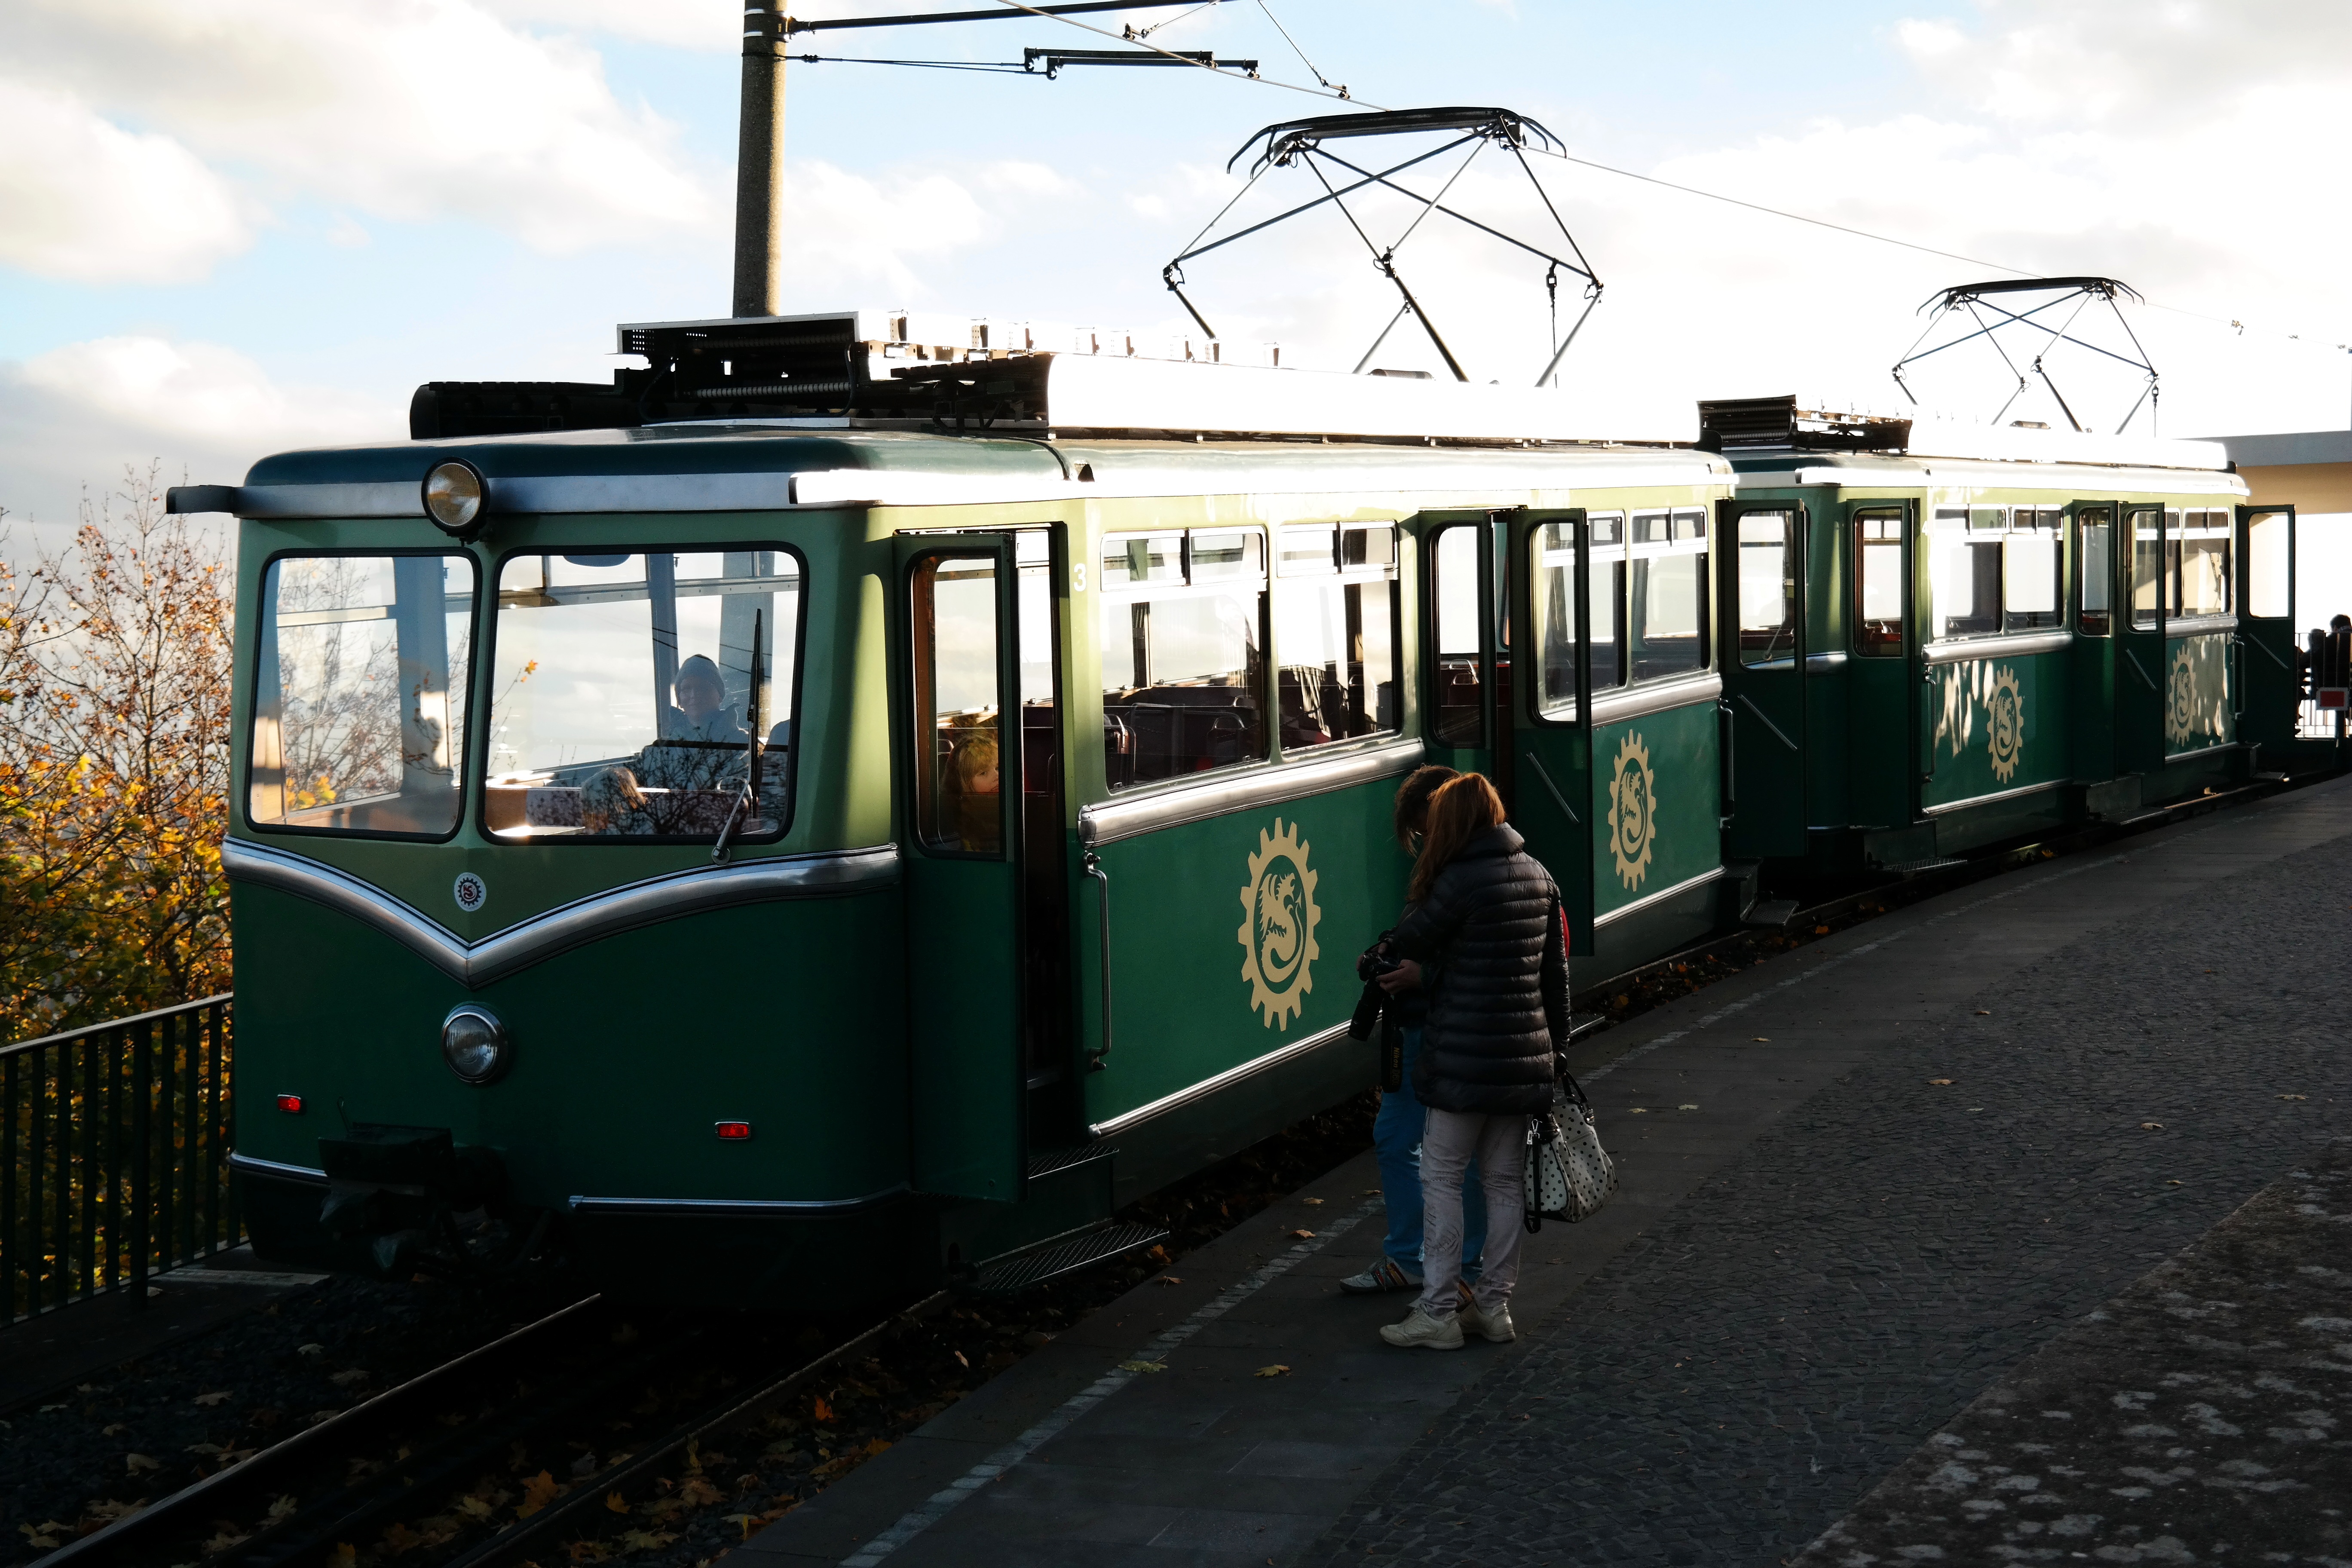
railway, traffic, train, tram, transport, vehicle, train station, platform, electricity, tourism, cable car, public transport, locomotive, passenger, siebengebirge, rail transport, rail traffic, passenger transport, catenary, rack railway, mountain railway, land vehicle, dragon rock, rolling stock, metropolitan area, railroad car, drachenfels railway